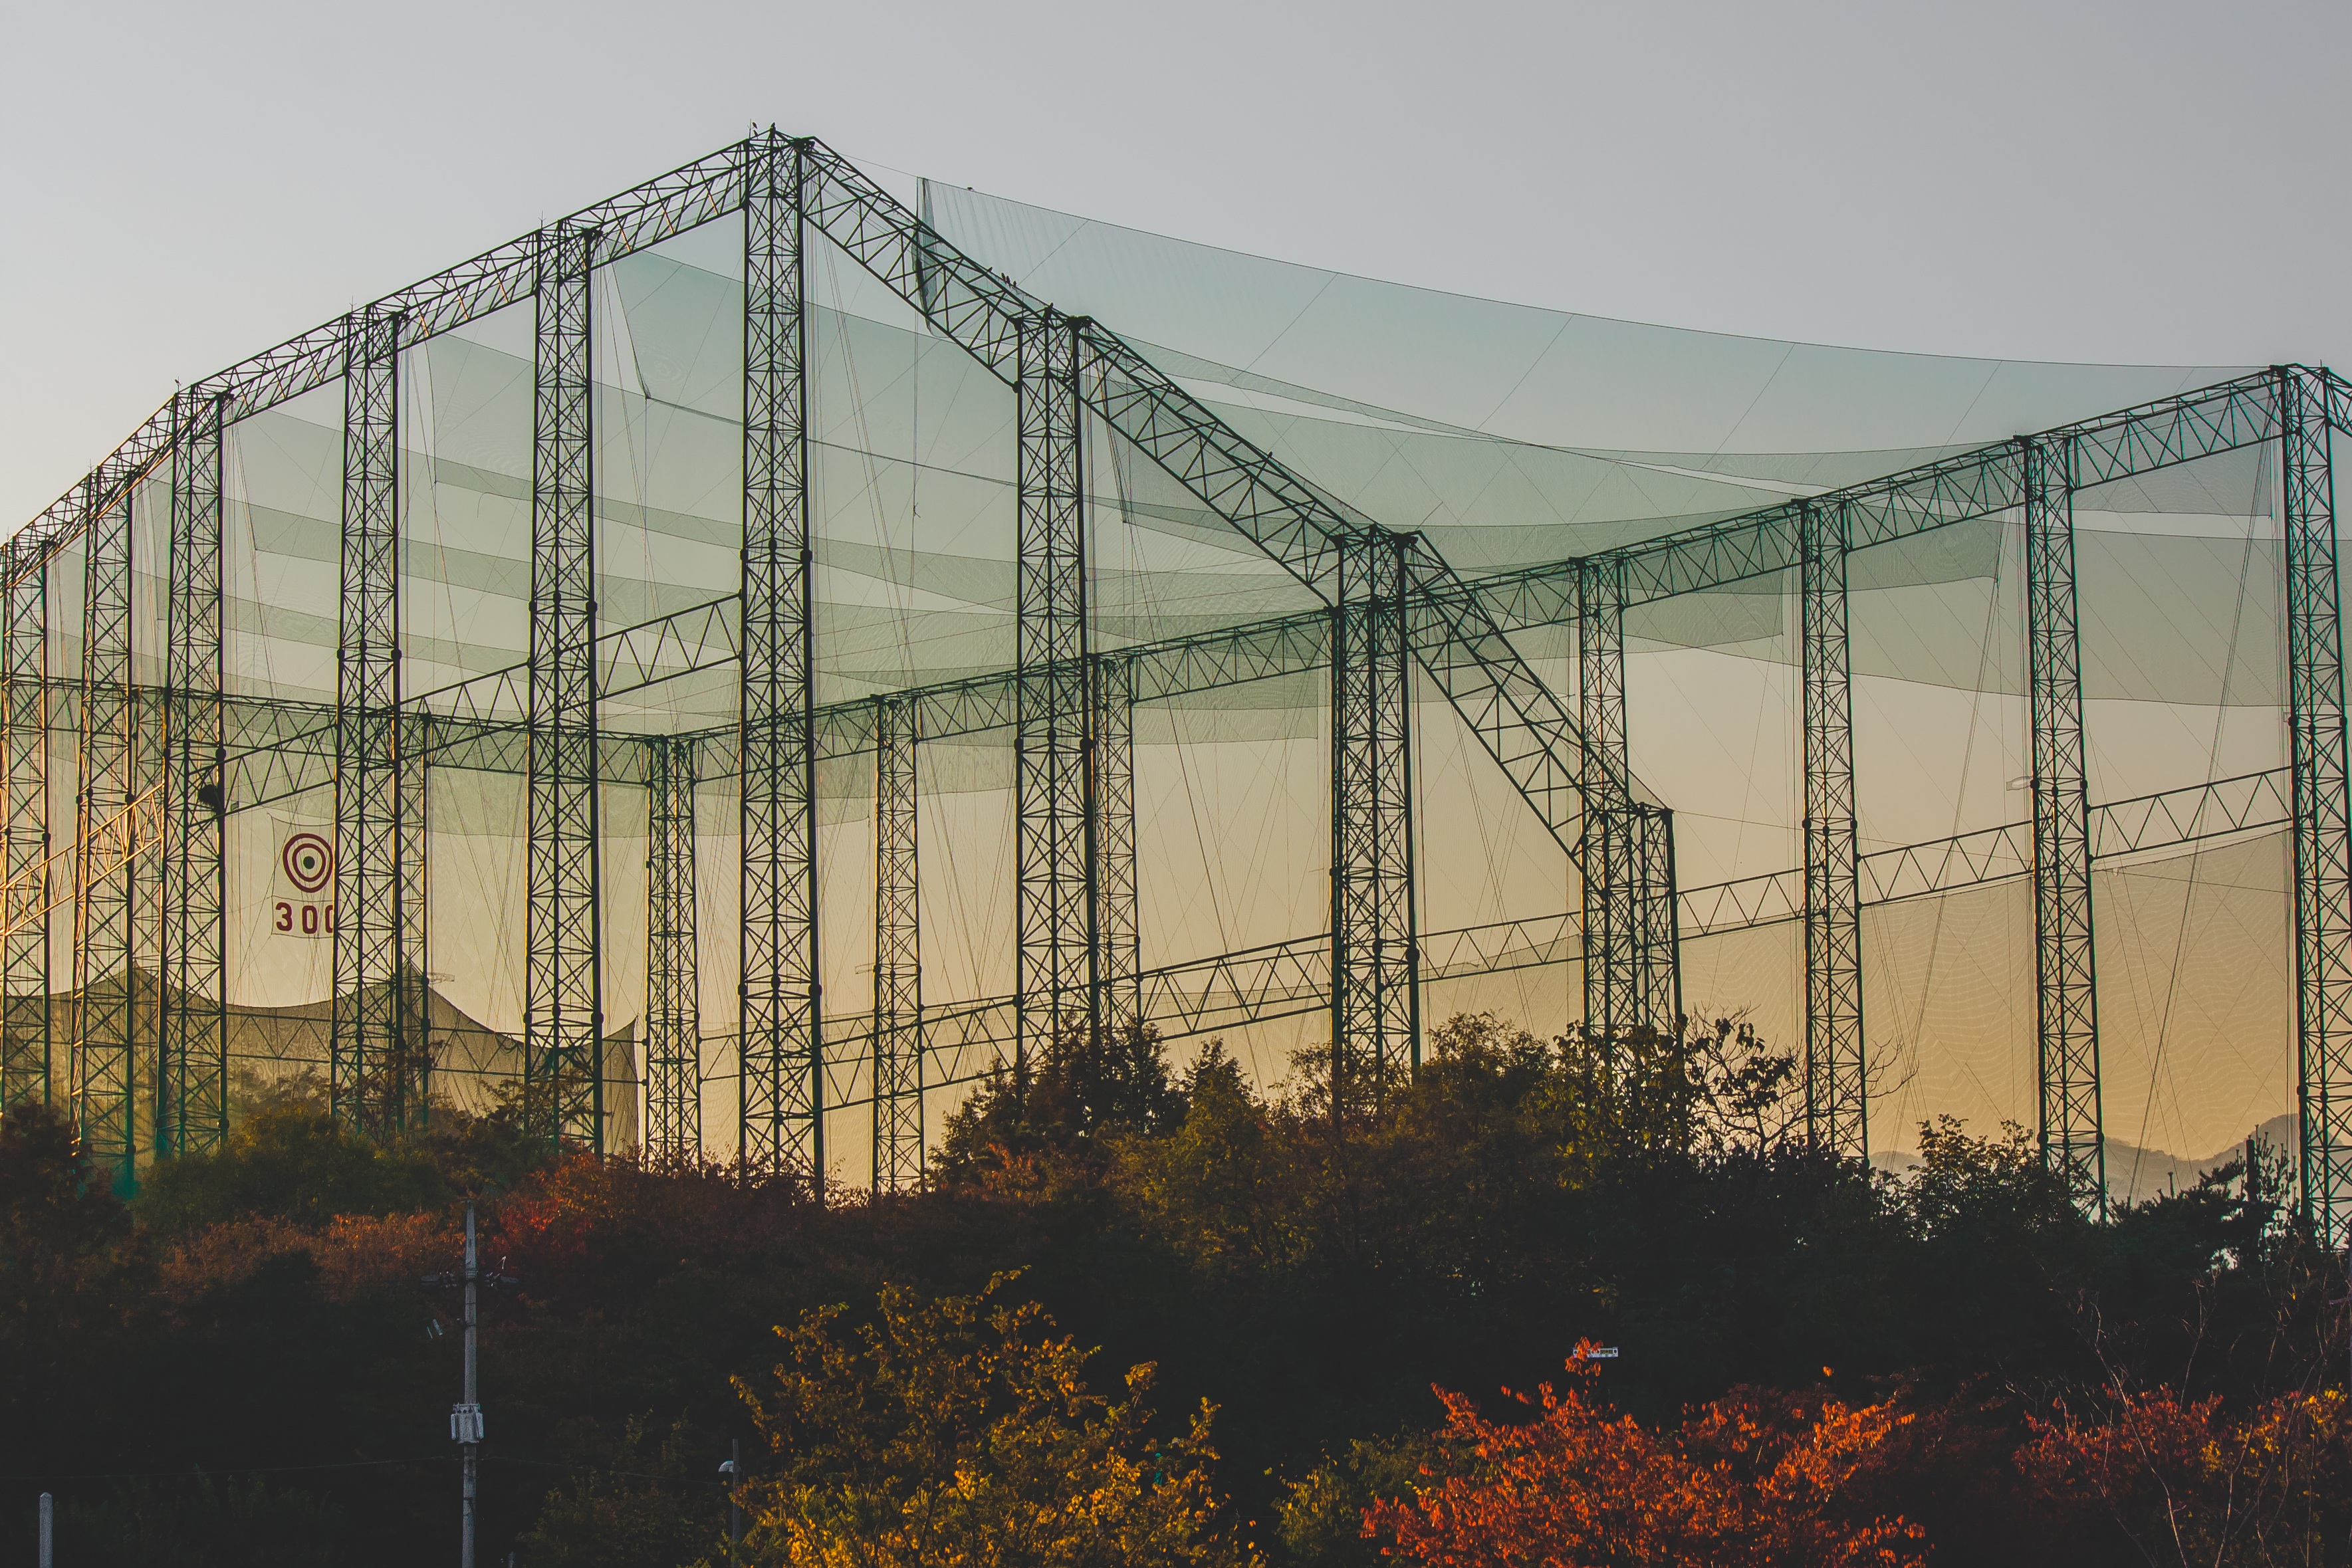
structure, bridge, park, stadium, amusement ride, sport venue, outdoor structure